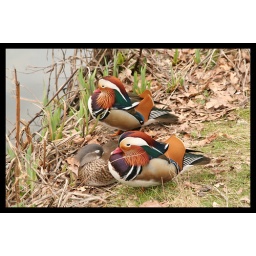
Looking for some nice and cute birds while walking in the Great Garden of Dresden.